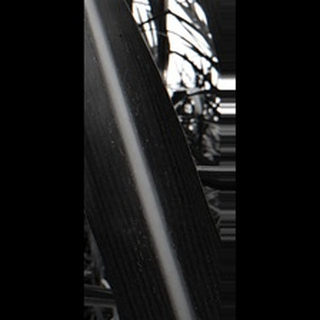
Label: sugarcane_yellow_leaf_disease